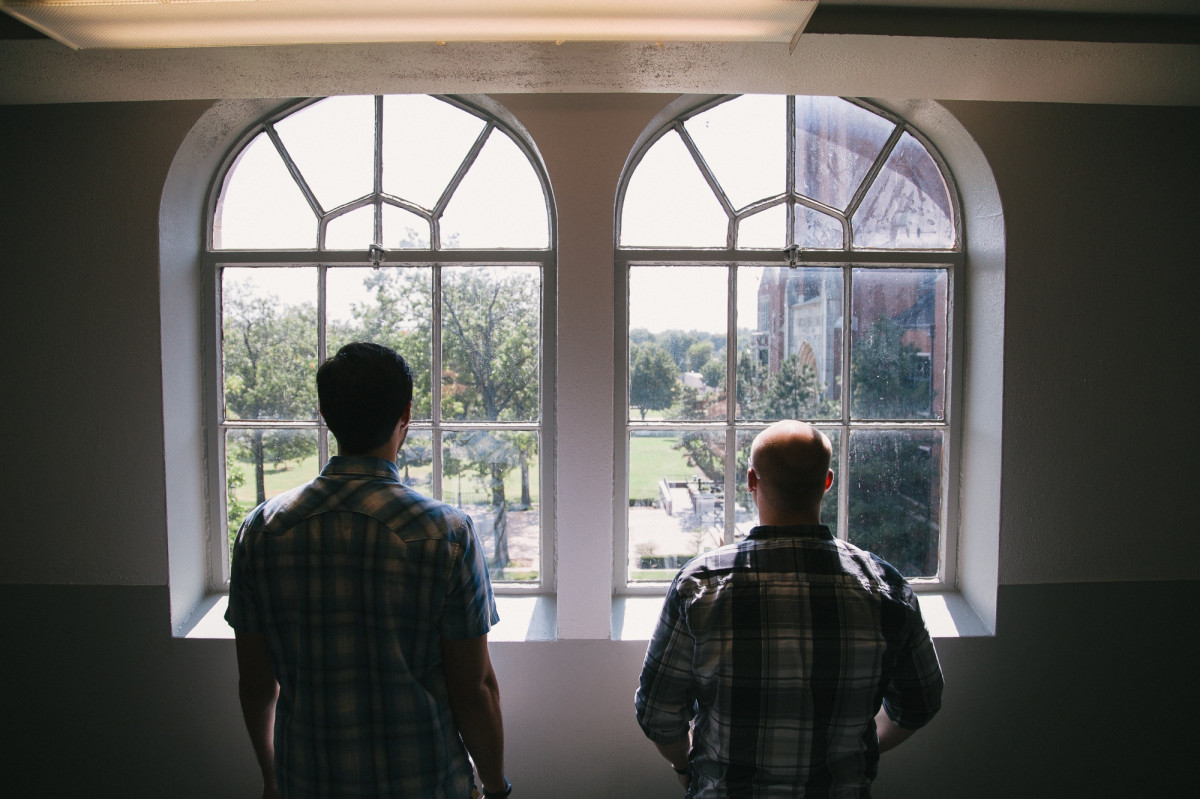
Tags: glass, interior design, photograph, image